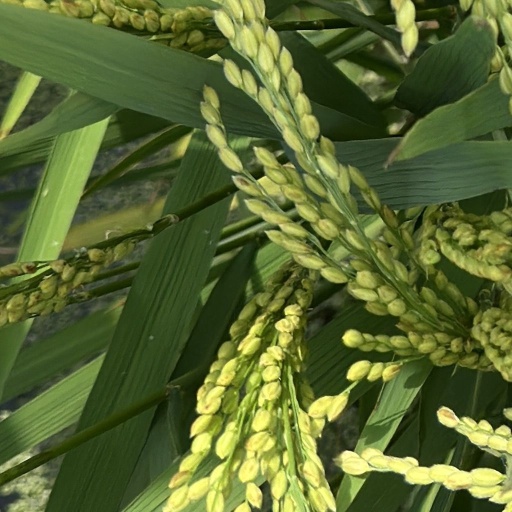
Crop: rice